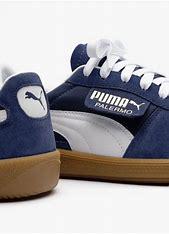
Brand: Puma
Model: Palermo